Battle of the Alamo

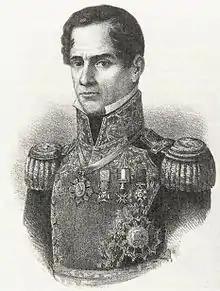
Lithograph depicting head and shoulders of a middle-aged, clean-shaven man wearing an ostentatious military uniform.

On February 11, Neill left the Alamo, determined to recruit additional reinforcements and gather supplies. He transferred command to Travis, the highest-ranking regular army officer in the garrison. Volunteers comprised much of the garrison, and they were unwilling to accept Travis as their leader. The men instead elected Bowie, who had a reputation as a fierce fighter, as their commander. Bowie celebrated by getting very intoxicated and creating havoc in Béxar. To mitigate the resulting ill feelings, Bowie agreed to share command with Travis.